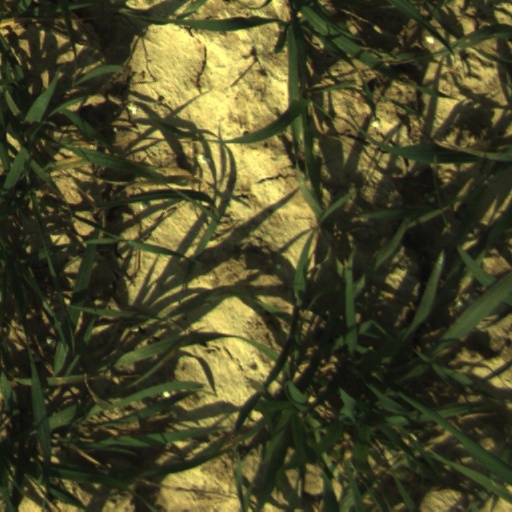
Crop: wheat